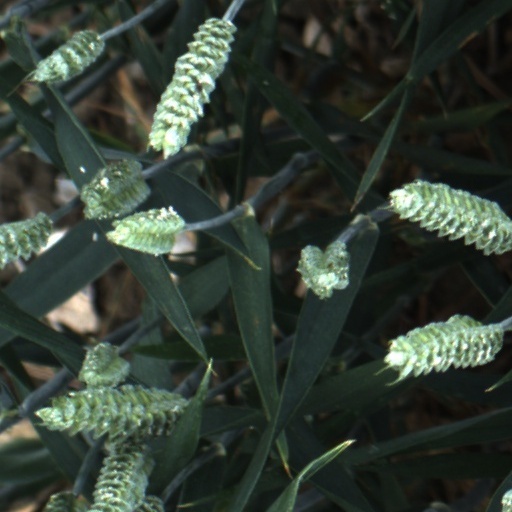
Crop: wheat